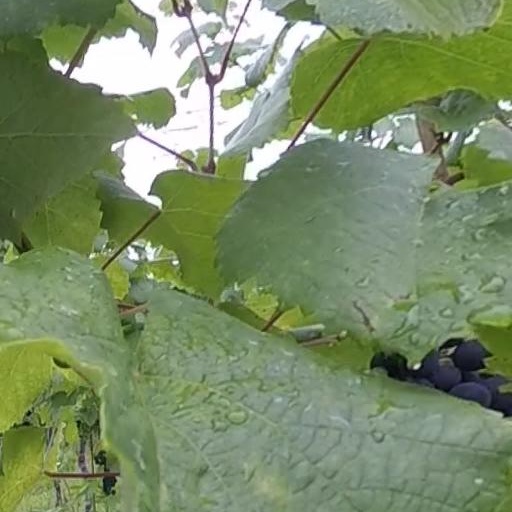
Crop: grape